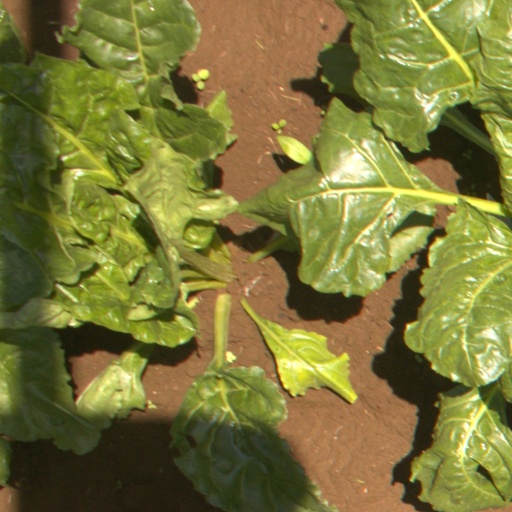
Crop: sugar beet